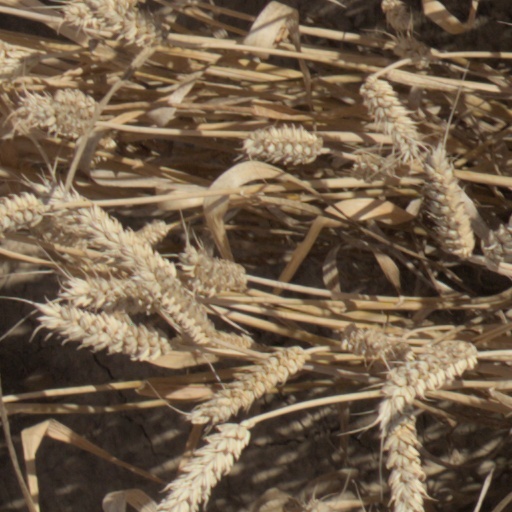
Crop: wheat